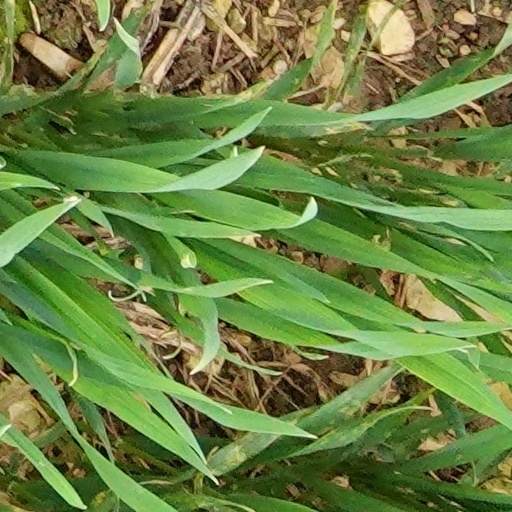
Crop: wheat